Noriko Horiuchi

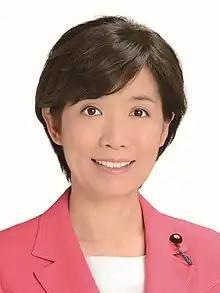
Official portrait, 2016

Noriko Horiuchi (堀内 詔子, "Horiuchi Noriko", born October 28, 1965) is a Japanese politician and member of the House of Representatives, since 2012, representing Yamanashi Prefecture. She served as Minister for the Tokyo Olympic and Paralympic Games and Minister in Charge of Promoting Vaccinations. She had been in Prime Minister Fumio Kishida's Cabinet since 4 October 2021 until 31 March 2022. Noriko Horiuchi was preceded by Tamayo Marukawa as Minister for the Tokyo Olympic and Paralympic Games and by Taro Kono as Minister in Charge of Vaccination. She is a member of the Liberal Democratic Party.